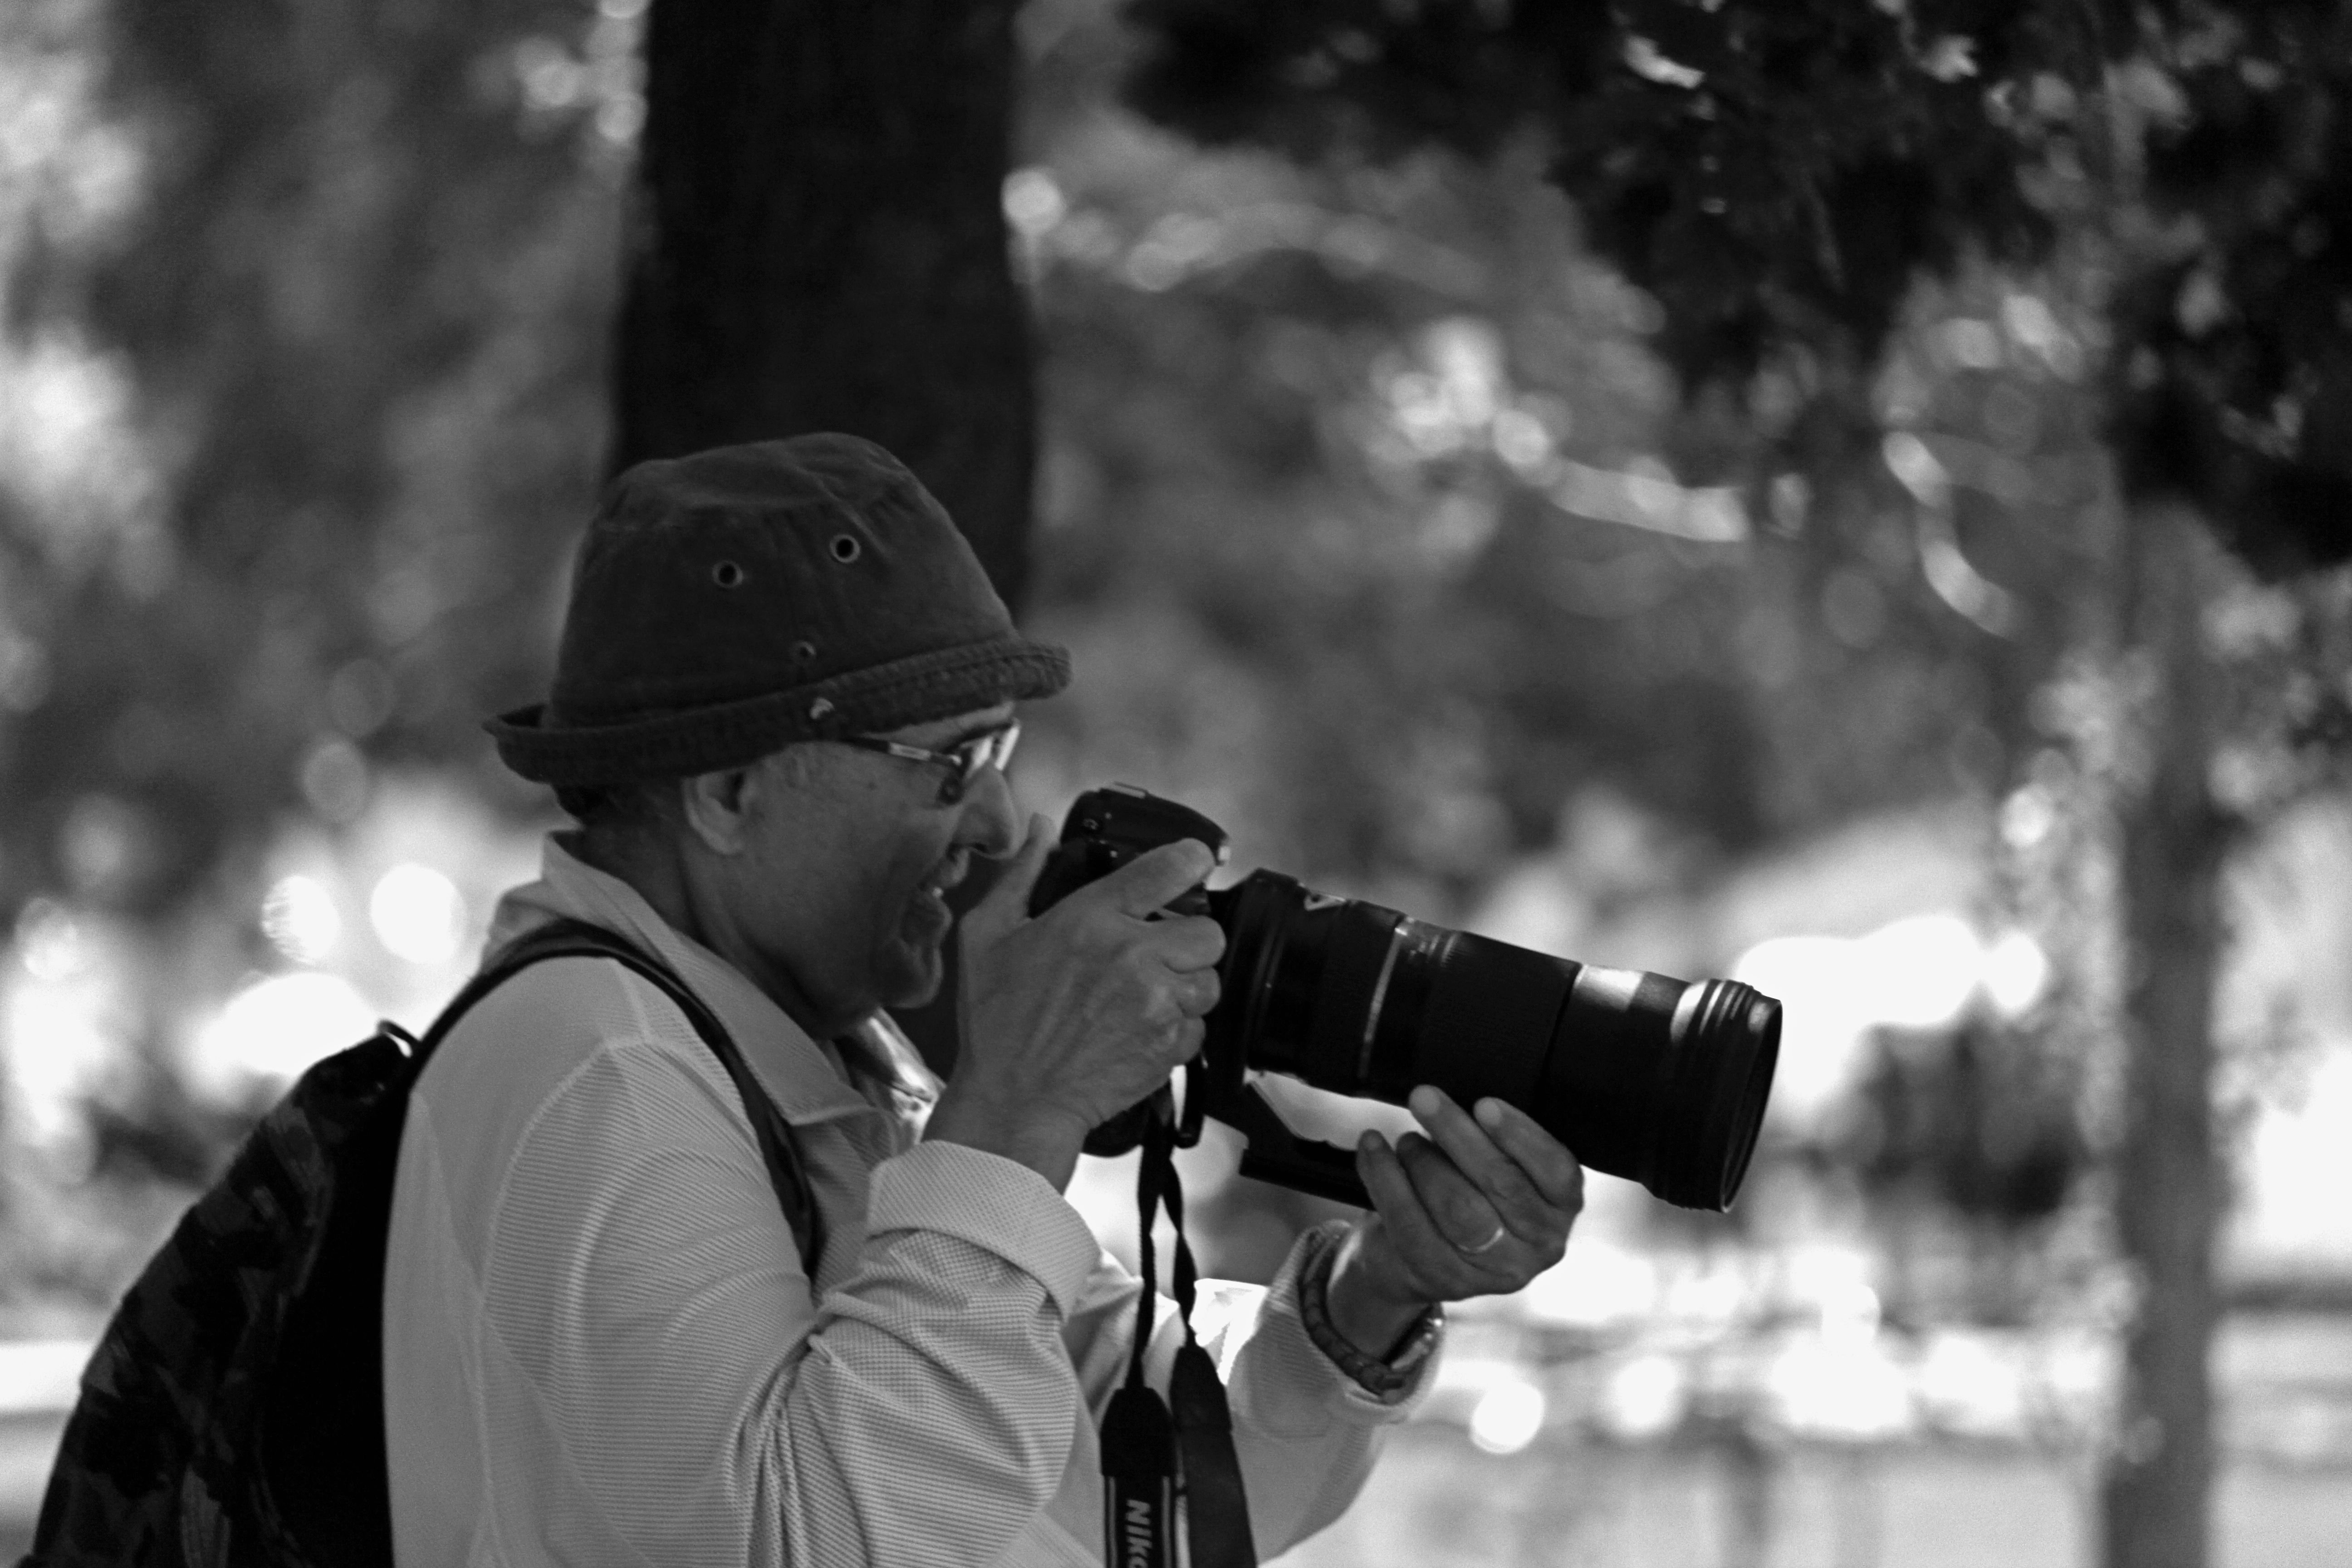
man, person, black and white, white, street, camera, downtown, summer, male, guy, spring, lens, hat, black, monochrome, streetphotography, bw, blackandwhite, canada, photograph, britishcolumbia, bc, okanagan, contrasts, kelowna, tones, monochrome photography